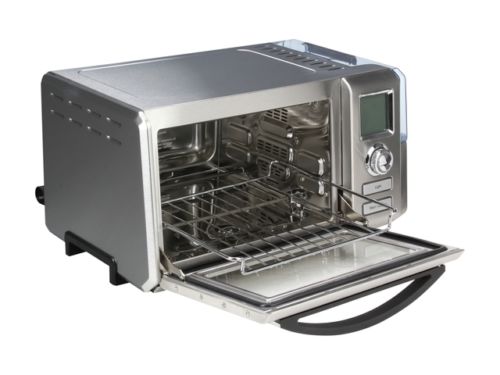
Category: toaster